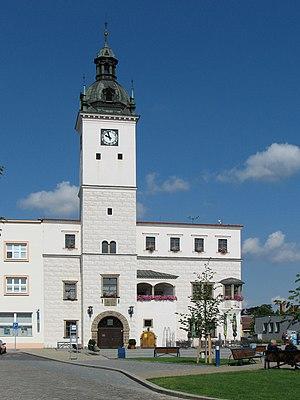
Mairie de Kyjov, arrondissement de Hodonín, République tchèque